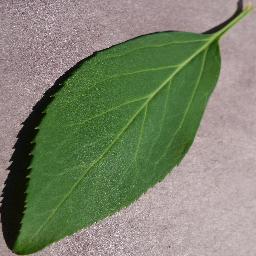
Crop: cherry
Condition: (including_sour)_healthy